2010 French Open – Day-by-day summaries

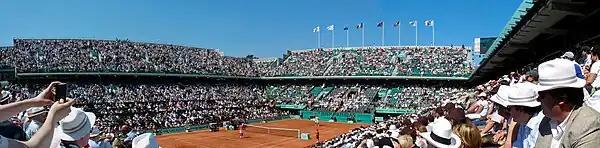
The Court Philippe Chatrier during the match between Jo-Wilfried Tsonga and Daniel Brands

In the Men's singles many of seeded players made it through led by 2009 finalist Robin Söderling, Mikhail Youzhny and Marin Čilić. While Jo-Wilfried Tsonga was pushed to the limit by German Daniel Brands as he came through 7–5 in the fifth. Tsonga was joined by compatriots Édouard Roger-Vasselin, Josselin Ouanna and Julien Benneteau who upset 23rd seed Ernests Gulbis 6–4, 6–2, 1–0 as Gulbis retired with a hamstring injury.